Ginger Rogers

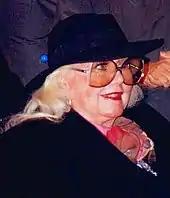
Rogers in 1993

Both before and immediately after her dancing and acting partnership with Fred Astaire ended, Rogers starred in a number of successful nonmusical films. "Stage Door" (1937) demonstrated her dramatic capacity, as the loquacious yet vulnerable girl next door and tough-minded theatrical hopeful, opposite Katharine Hepburn. Successful comedies included "Vivacious Lady" (1938) with James Stewart, "Fifth Avenue Girl" (1939), where she played an out-of-work girl sucked into the lives of a wealthy family, and "Bachelor Mother" (1939), with David Niven, in which she played a shop girl who is falsely thought to have abandoned her baby.